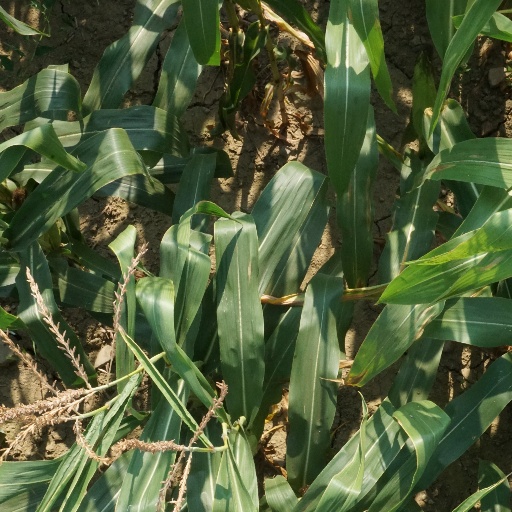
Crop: maize; corn